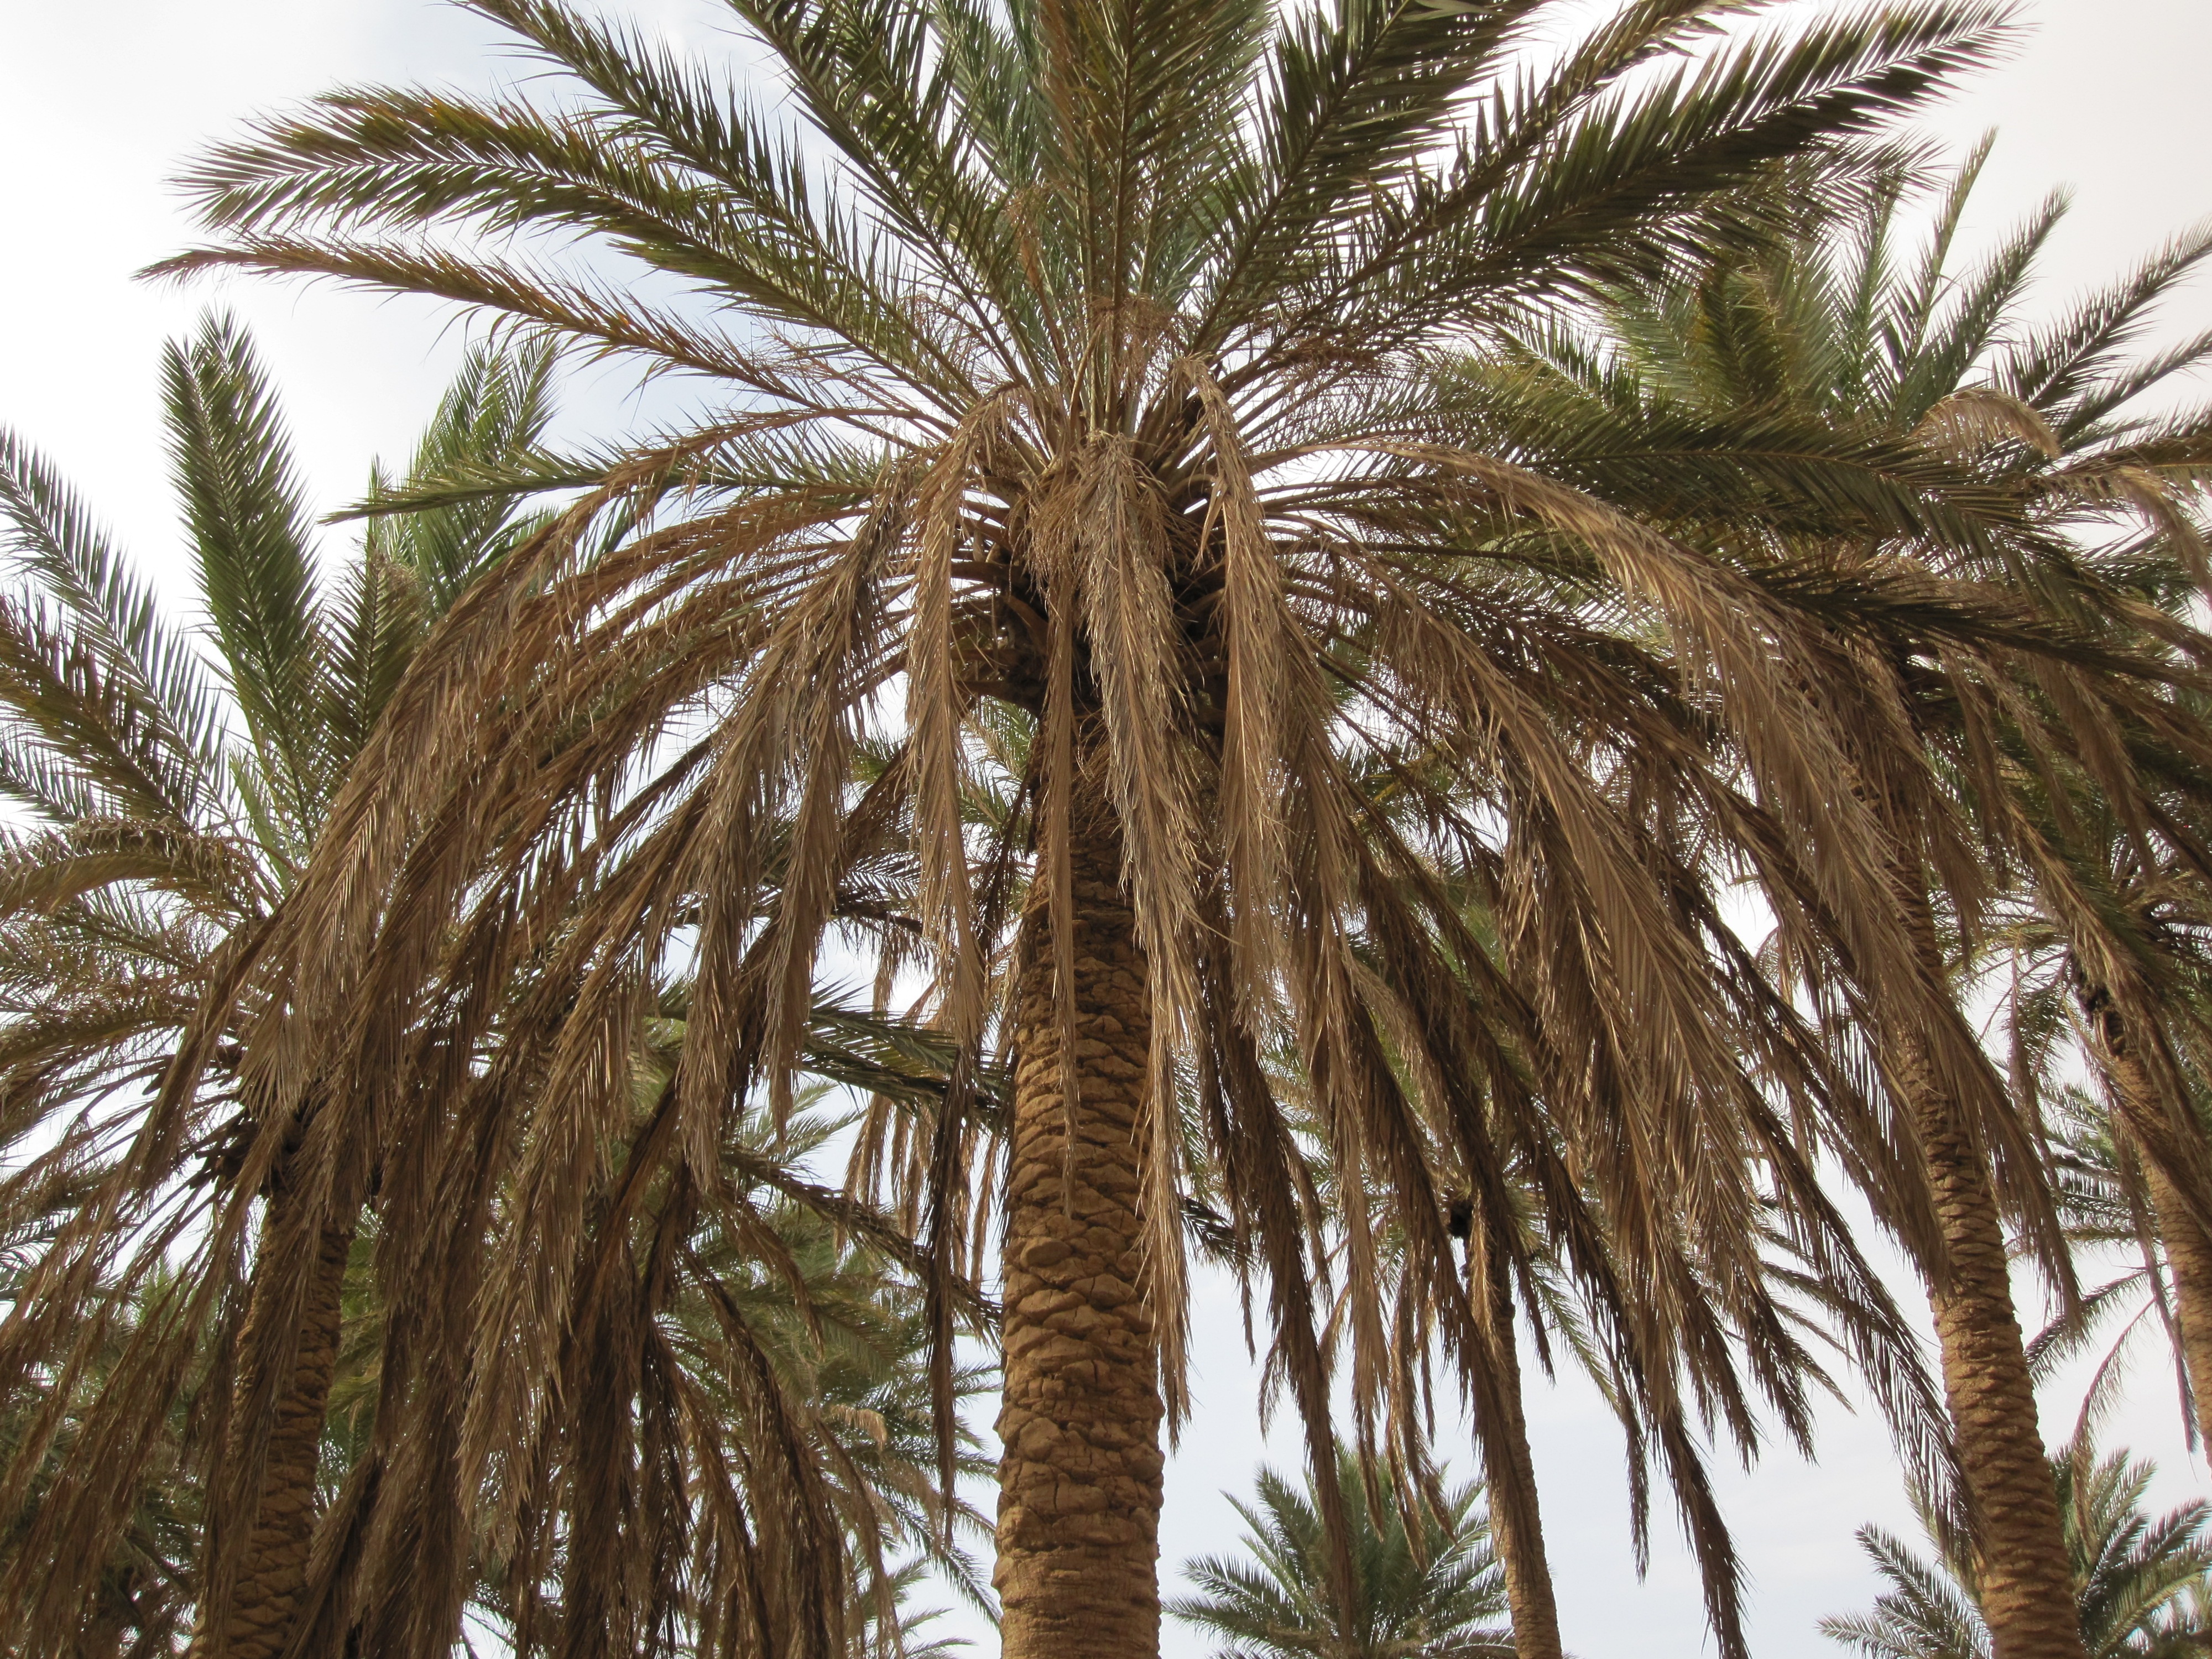
tree, branch, plant, fruit, summer, food, palm, produce, tropical, botany, trees, coconut, flowering plant, date palm, grass family, woody plant, land plant, arecales, palm family, borassus flabellifer, elaeis